Neutron temperature

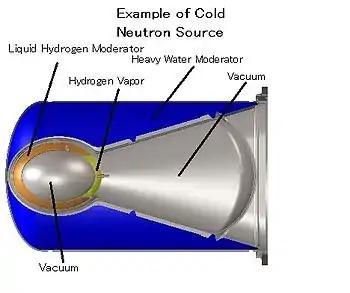
Cold neutron source providing neutrons at about the temperature of liquid hydrogen

"Cold neutrons" are thermal neutrons that have been equilibrated in a very cold substance such as liquid deuterium. Such a "cold source" is placed in the moderator of a research reactor or spallation source. Cold neutrons are particularly valuable for neutron scattering experiments.